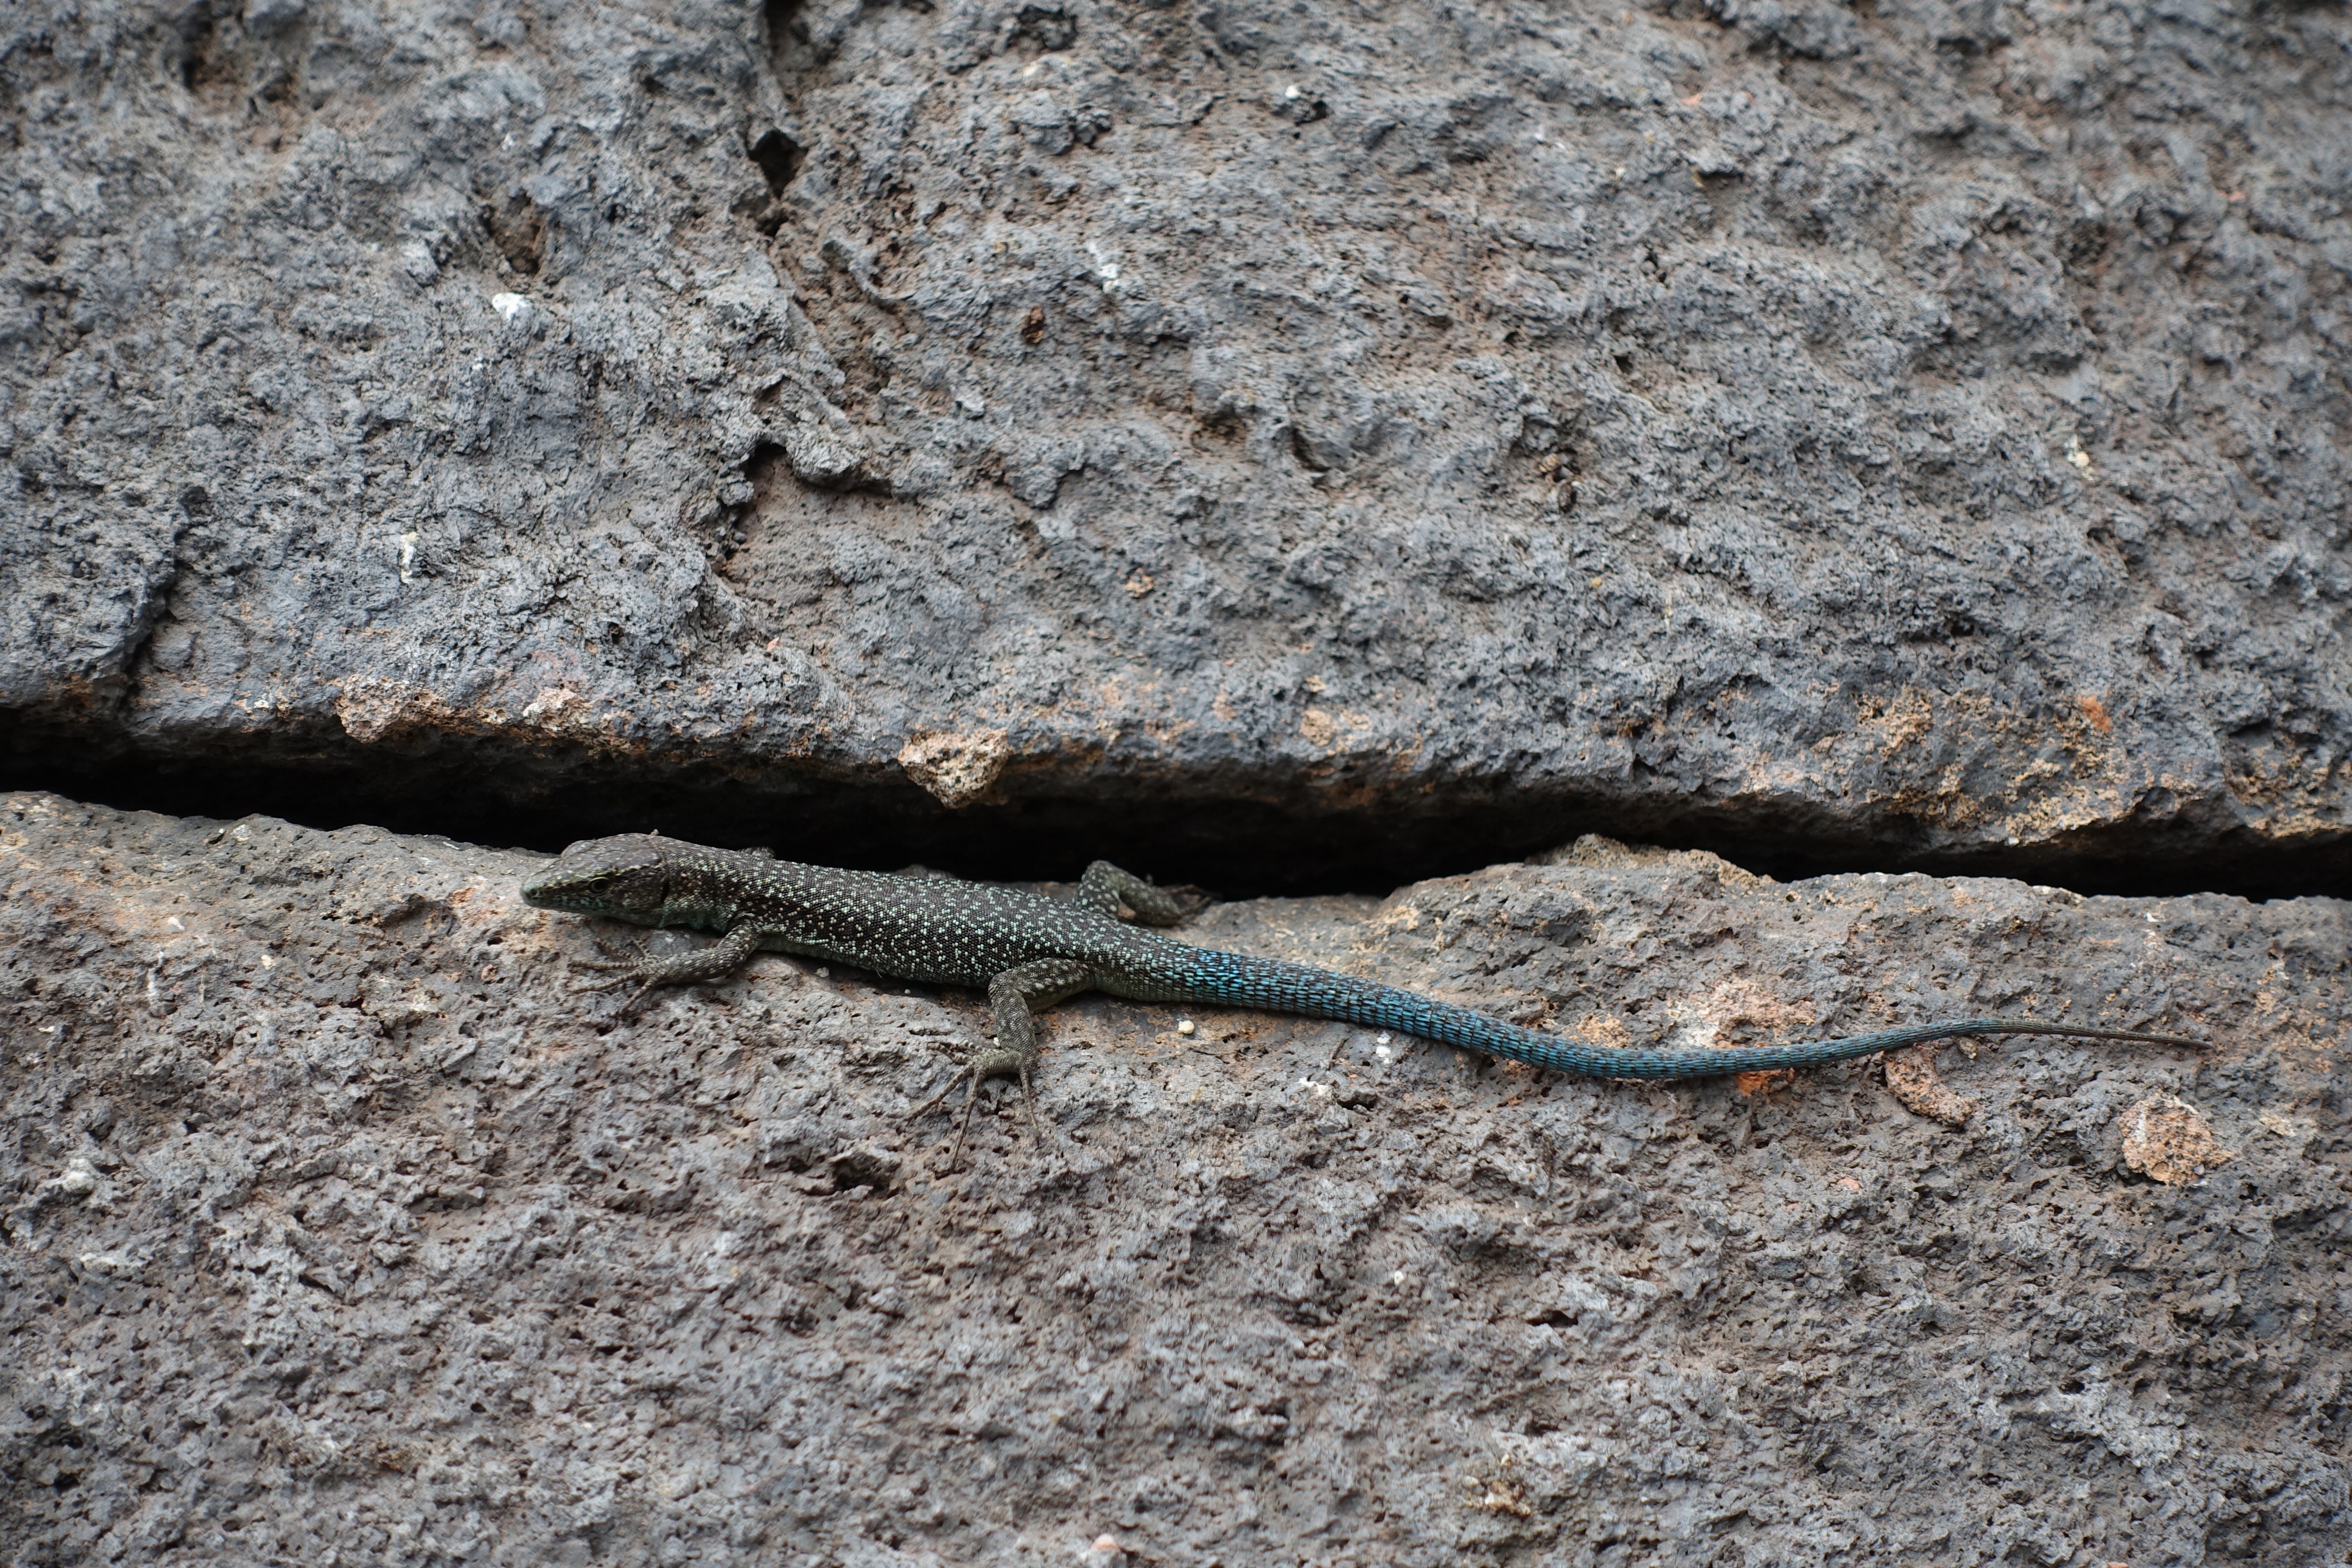
landscape, rock, branch, wood, texture, animal, summer, macro, soil, reptile, fauna, material, lizard, geology, portugal, beautiful, madeira